God of War: Ghost of Sparta

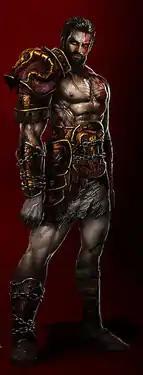
Artwork of Kratos' brother Deimos

Dana Jan stated the reason they chose to have the game take place between "God of War" and "God of War II" was because "It seemed to make a lot of sense to fill in that void." Jan said with some scenes, "the team wasn't sure how gamers would react" because ""God of War" usually doesn't slow...down" and the team "worried if these scenes would be captivating enough to keep player interested and still feel like "God of War"." For puzzles, Jan stated that they tried to make the outcomes unexpected because players assume that they will have to "push something, carry a body or smash something with [the] blades." Hinting at a possible future installment from Ready at Dawn, Jan stated that he is "intrigued" by the flashbacks in "God of War" and "God of War II" and that "There's definitely a back story to Kratos that nobody's touched on." For the character Deimos, Jan stated that the first reference was actually in the "Chains of Olympus" finale. In the game, Helios states "Do you think that they'll survive?" and Athena says "They must." Jan said that this line was "purposefully put" in that game and that there are also references to Deimos in "God of War III". He confirmed that Kratos and Deimos are not twins and that while Kratos' father is Zeus, "Deimos' father is more of a mystery." He confirmed that a character named Dominus appears in the game (Kratos' original name) and "the scene featuring a soldier named Dominus was a nod to that." He also stated that he does not know where "God of War: Betrayal" fits chronologically in the series.